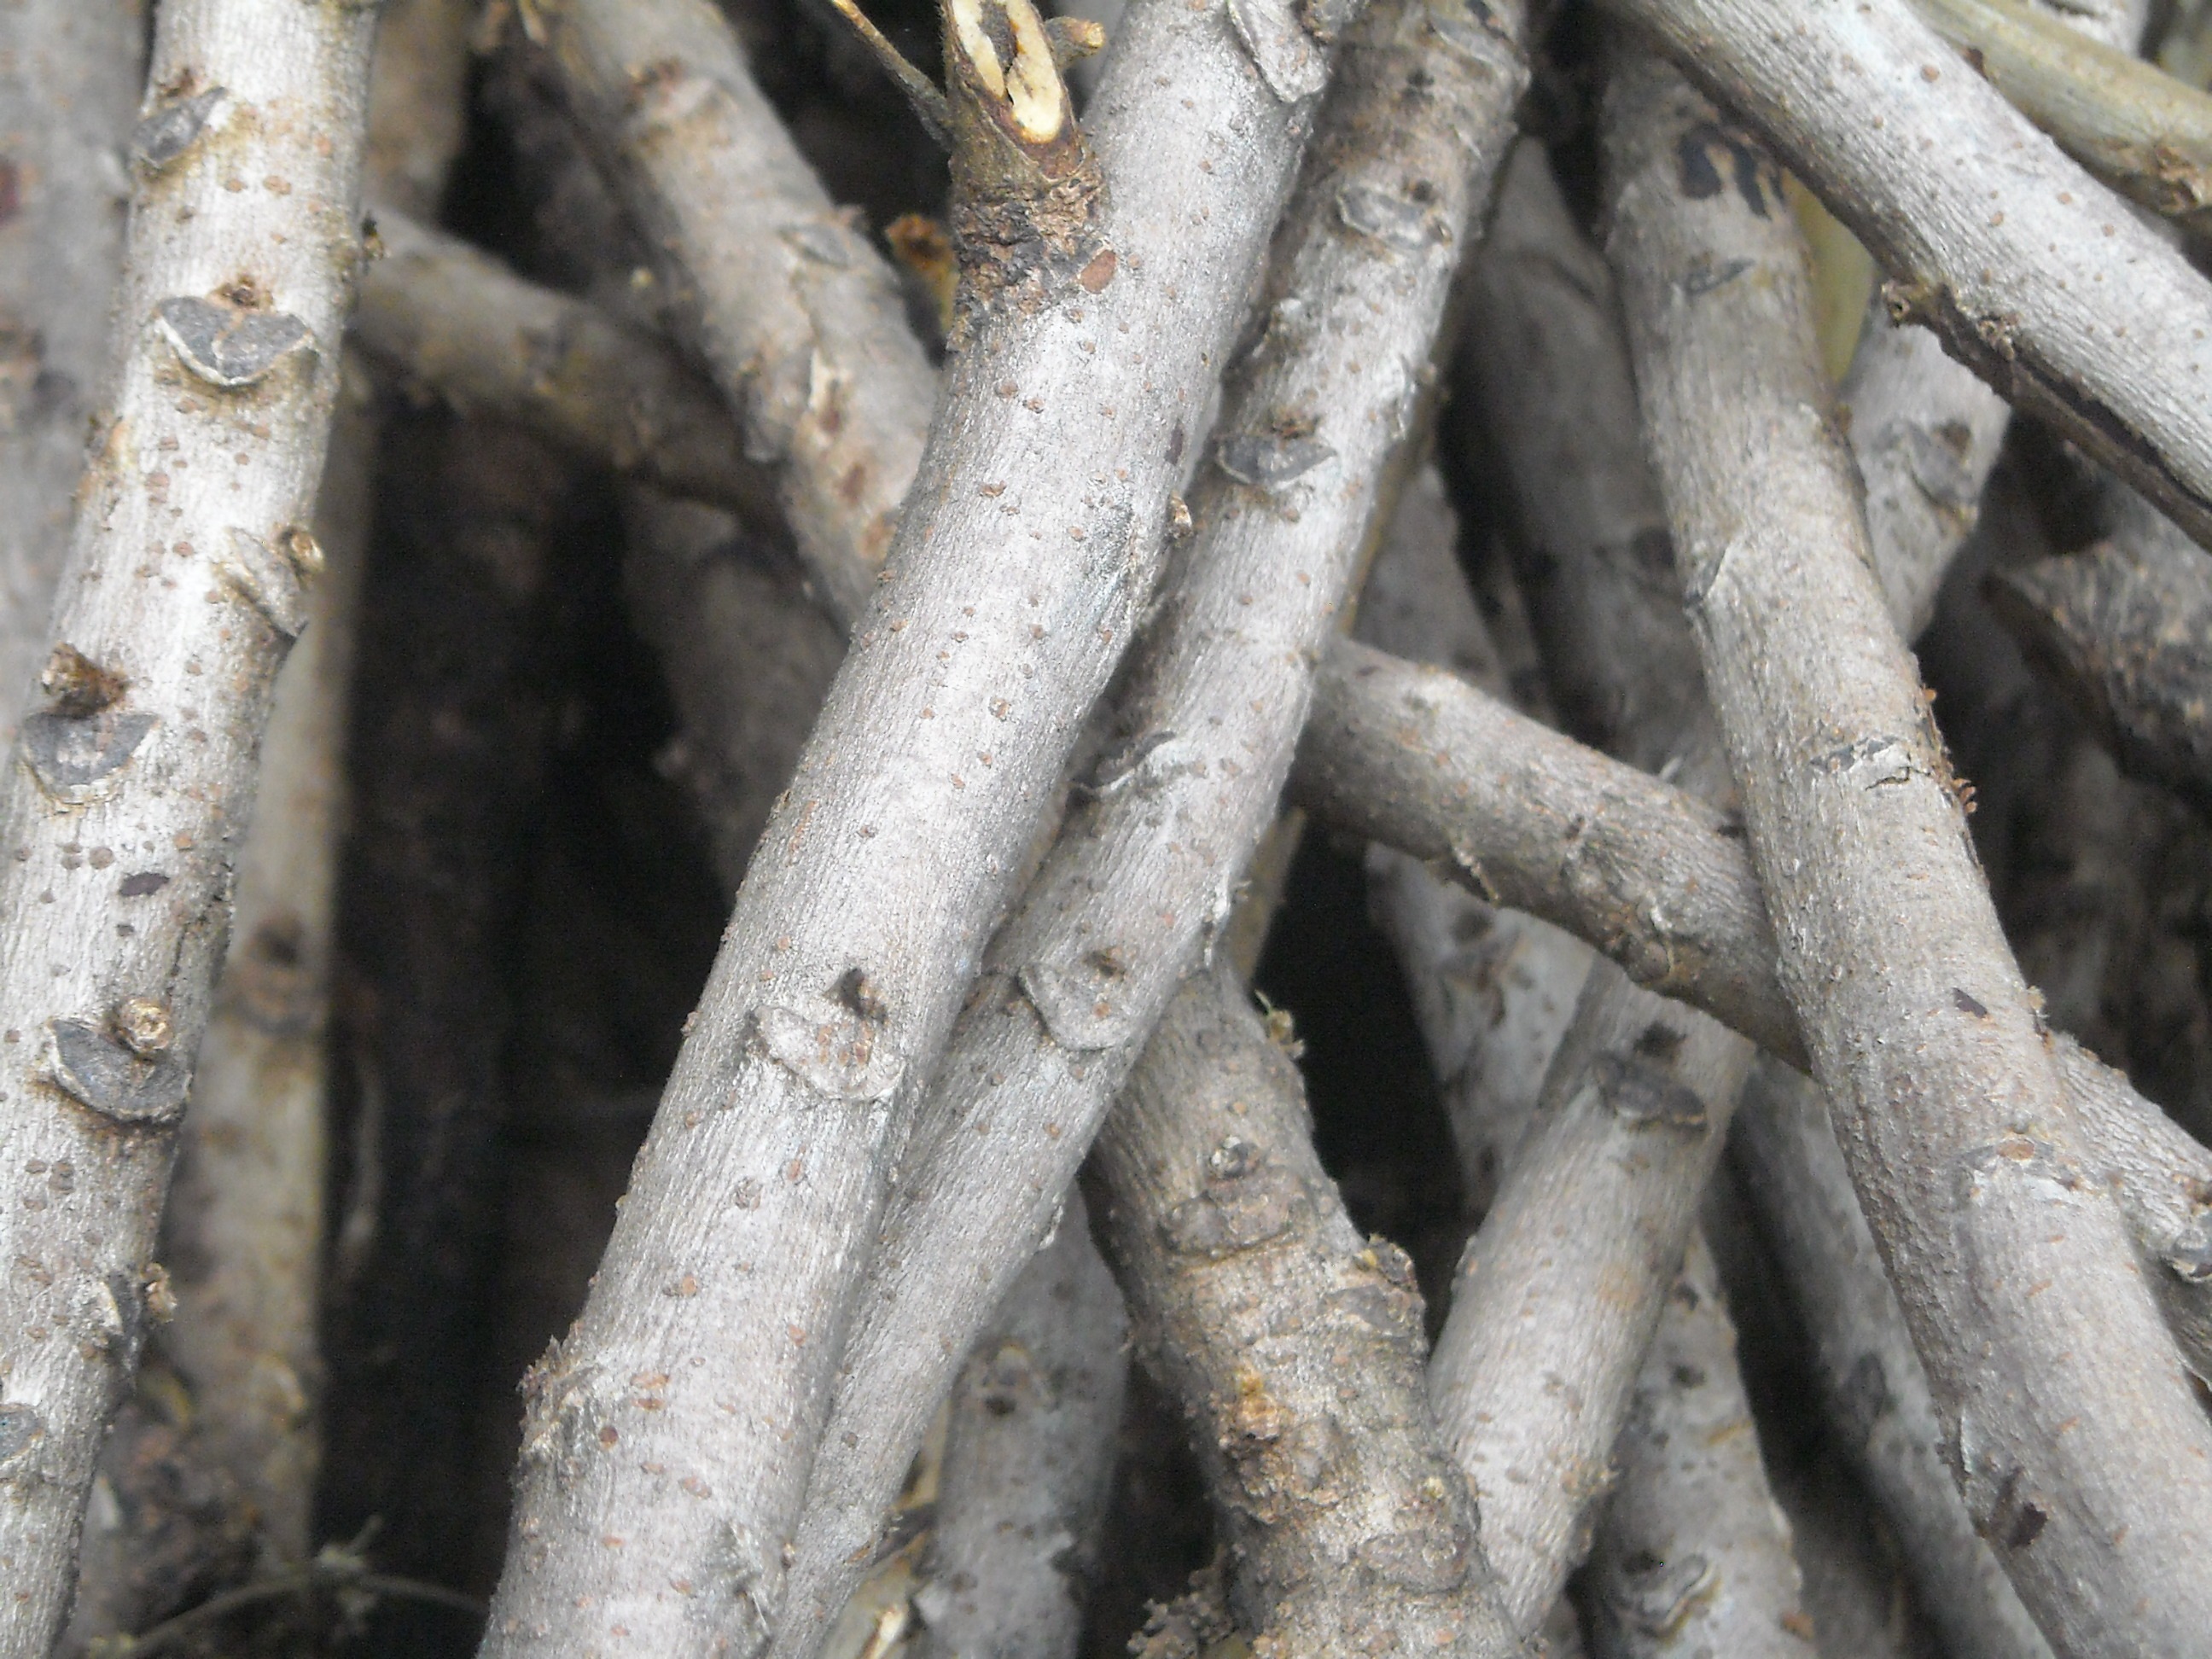
tree, branch, plant, wood, leaf, trunk, soil, root, rod, the tree, plant stem, woody plant, land plant